2023 Cricket World Cup Qualifier

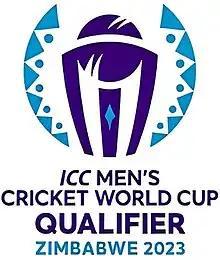
Official tournament logo

The 2023 ICC Men's Cricket World Cup Qualifier was the 12th edition of the Cricket World Cup Qualifier, which took place in June and July 2023 in Zimbabwe. It was the culmination of the 2023 Cricket World Cup qualification process and decided the final two participants for the 2023 Cricket World Cup in India.